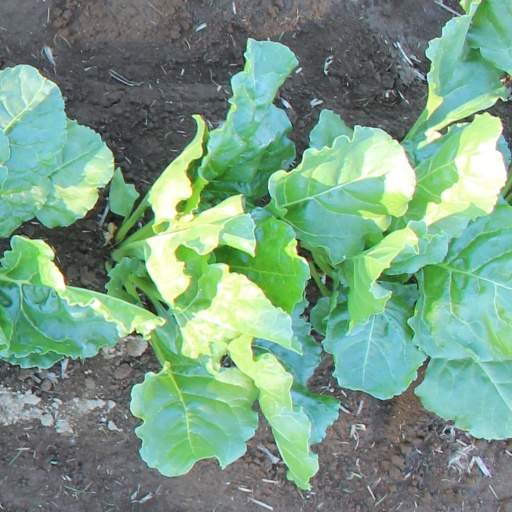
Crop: sugar beet